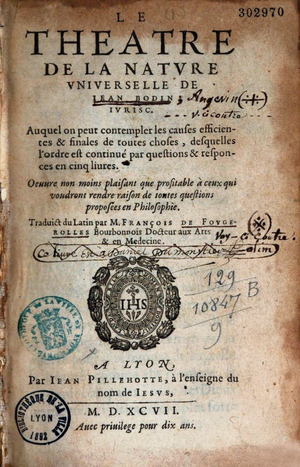
Théâtre de la nature universelle. Traduction Fougerolles
Jean Bodin, né en 1529 ou 1530 à Angers et mort en 1596 à Laon, est un jurisconsulte, économiste, philosophe et théoricien politique français, qui influença l’histoire intellectuelle de l’Europe par ses théories économiques et ses principes de « bon gouvernement » exposés dans des ouvrages souvent réédités. La diffusion du plus célèbre d'entre eux, Les Six Livres de la République, n'a été égalée que par De l'esprit des lois de Montesquieu. En économie politique, il perçoit les dangers de l'inflation et élabore la théorie quantitative de la monnaie à l'occasion d'une controverse avec Monsieur de Malestroit. Enfin, il établit une méthode comparative en droit et en histoire qui fécondera les travaux de Grotius et Pufendorf.